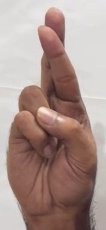
ASL sign: R